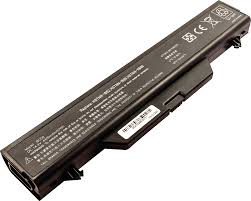
Waste category: battery